VP-1

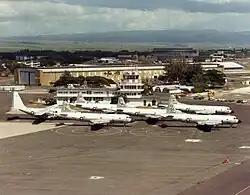
A VP-1 P-3B Orion with other aircraft of PatWing 2 at Barbers Point

After more than twenty years of operating the P-2 Neptune, the squadron began receiving P-3B Orion aircraft to replace its aging SP-2H fleet in July 1969. VP-1 was the last fleet squadron to still operate the Neptune, and as the transition was completed by 1 October 1969, it retired the P-2 from frontline service with the United States Navy. At that point, VP-1 also found itself as the last patrol squadron based at Whidbey Island. A congressional review of force structure and bases was made in 1969 as the increasing costs of the war in Vietnam put pressure on the services to find cost reductions. VP-1 found itself in a tenuous position as the sole Whidbey-based patrol squadron and still in transition to the new P-3 aircraft. As such, in October 1969 it was nominated for deactivation and placed in stand-down, limiting the flow of personnel to the squadron. By December, however, the Chief of Naval Operations had determined to keep VP-1 operational, though to relocate it to Naval Air Station Barbers Point in Hawaii where it would join other Orion-equipped squadrons.